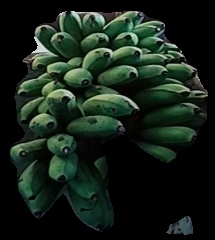
Variety: rasbale
Grade: grade2